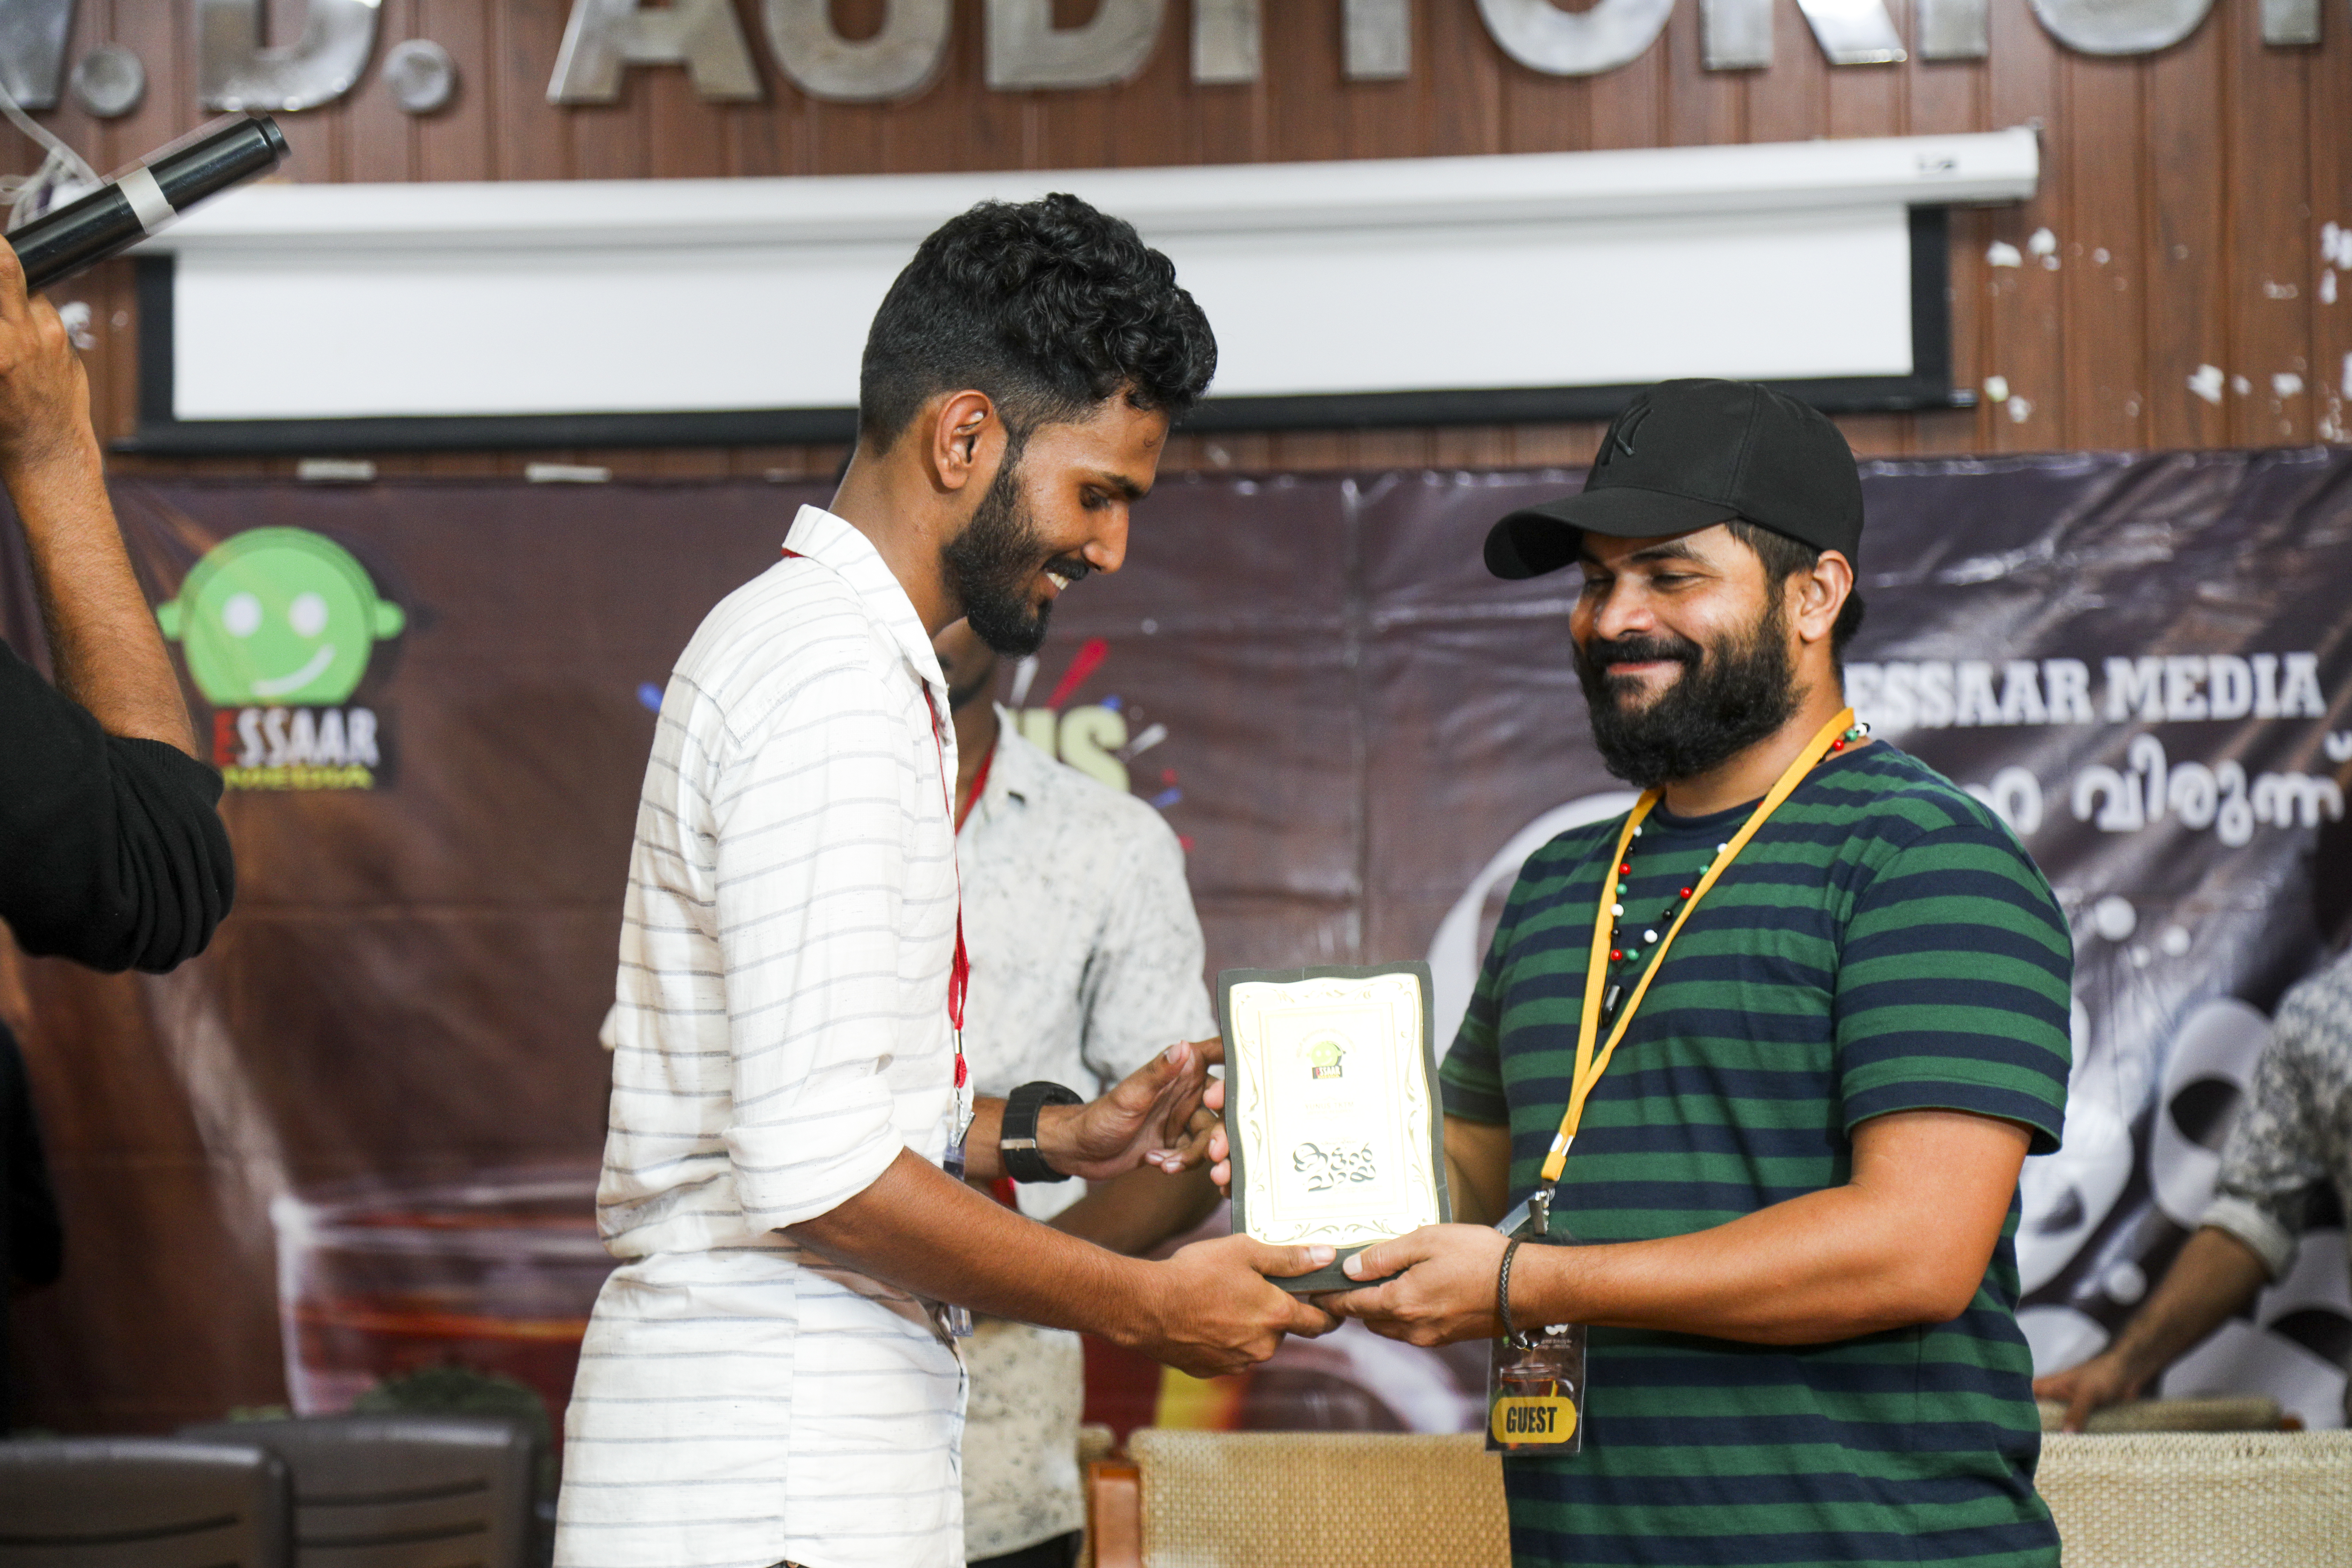
memories, youth, event, award, performance, competition